Kizu Station (Hyōgo)

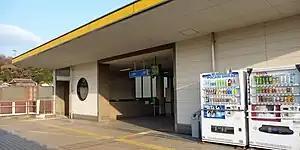
Kizu Station, December 2008

is a passenger railway station located in Nishi-ku, Kobe, Hyōgo Prefecture, Japan, operated by the private Kobe Electric Railway (Shintetsu).